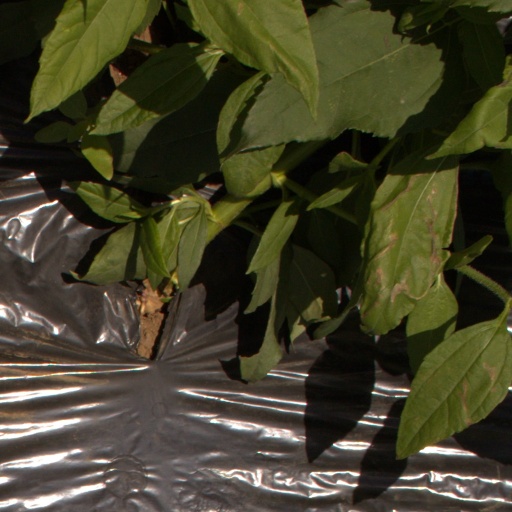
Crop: Jerusalem artichoke